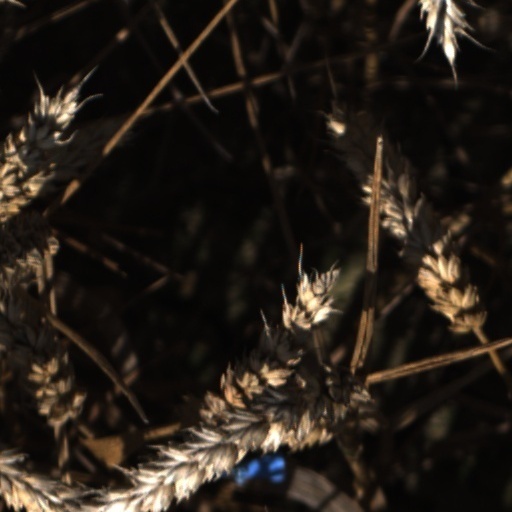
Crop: wheat